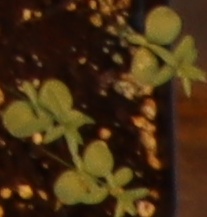
Label: Flax